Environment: real
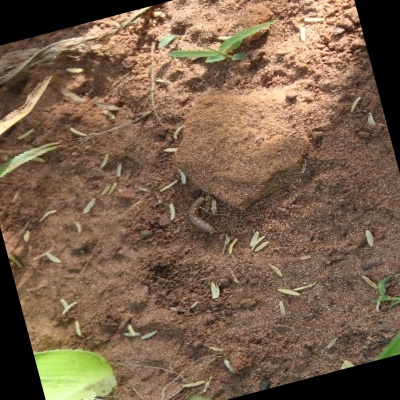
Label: fall_armyworm